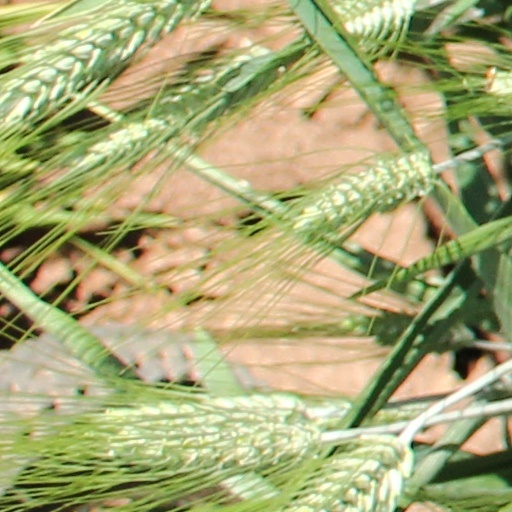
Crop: wheat